Peel (tool)

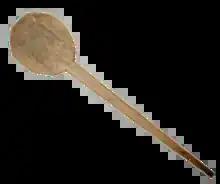
A wooden peel

A peel is a tool used by bakers to slide loaves of bread, pizzas, pastries, and other baked goods into and out of an oven. It is usually made of wood, with a flat surface for carrying the baked good and a handle extending from one side of that surface. Alternatively, the carrying surface may be made of sheet metal, which is attached to a wooden handle. Wood has the advantage that it does not become hot enough to burn the user's hands the way metal can, even if it is frequently in the oven. The word presumably derives from the French "pelle", which describes both a peel and a shovel.